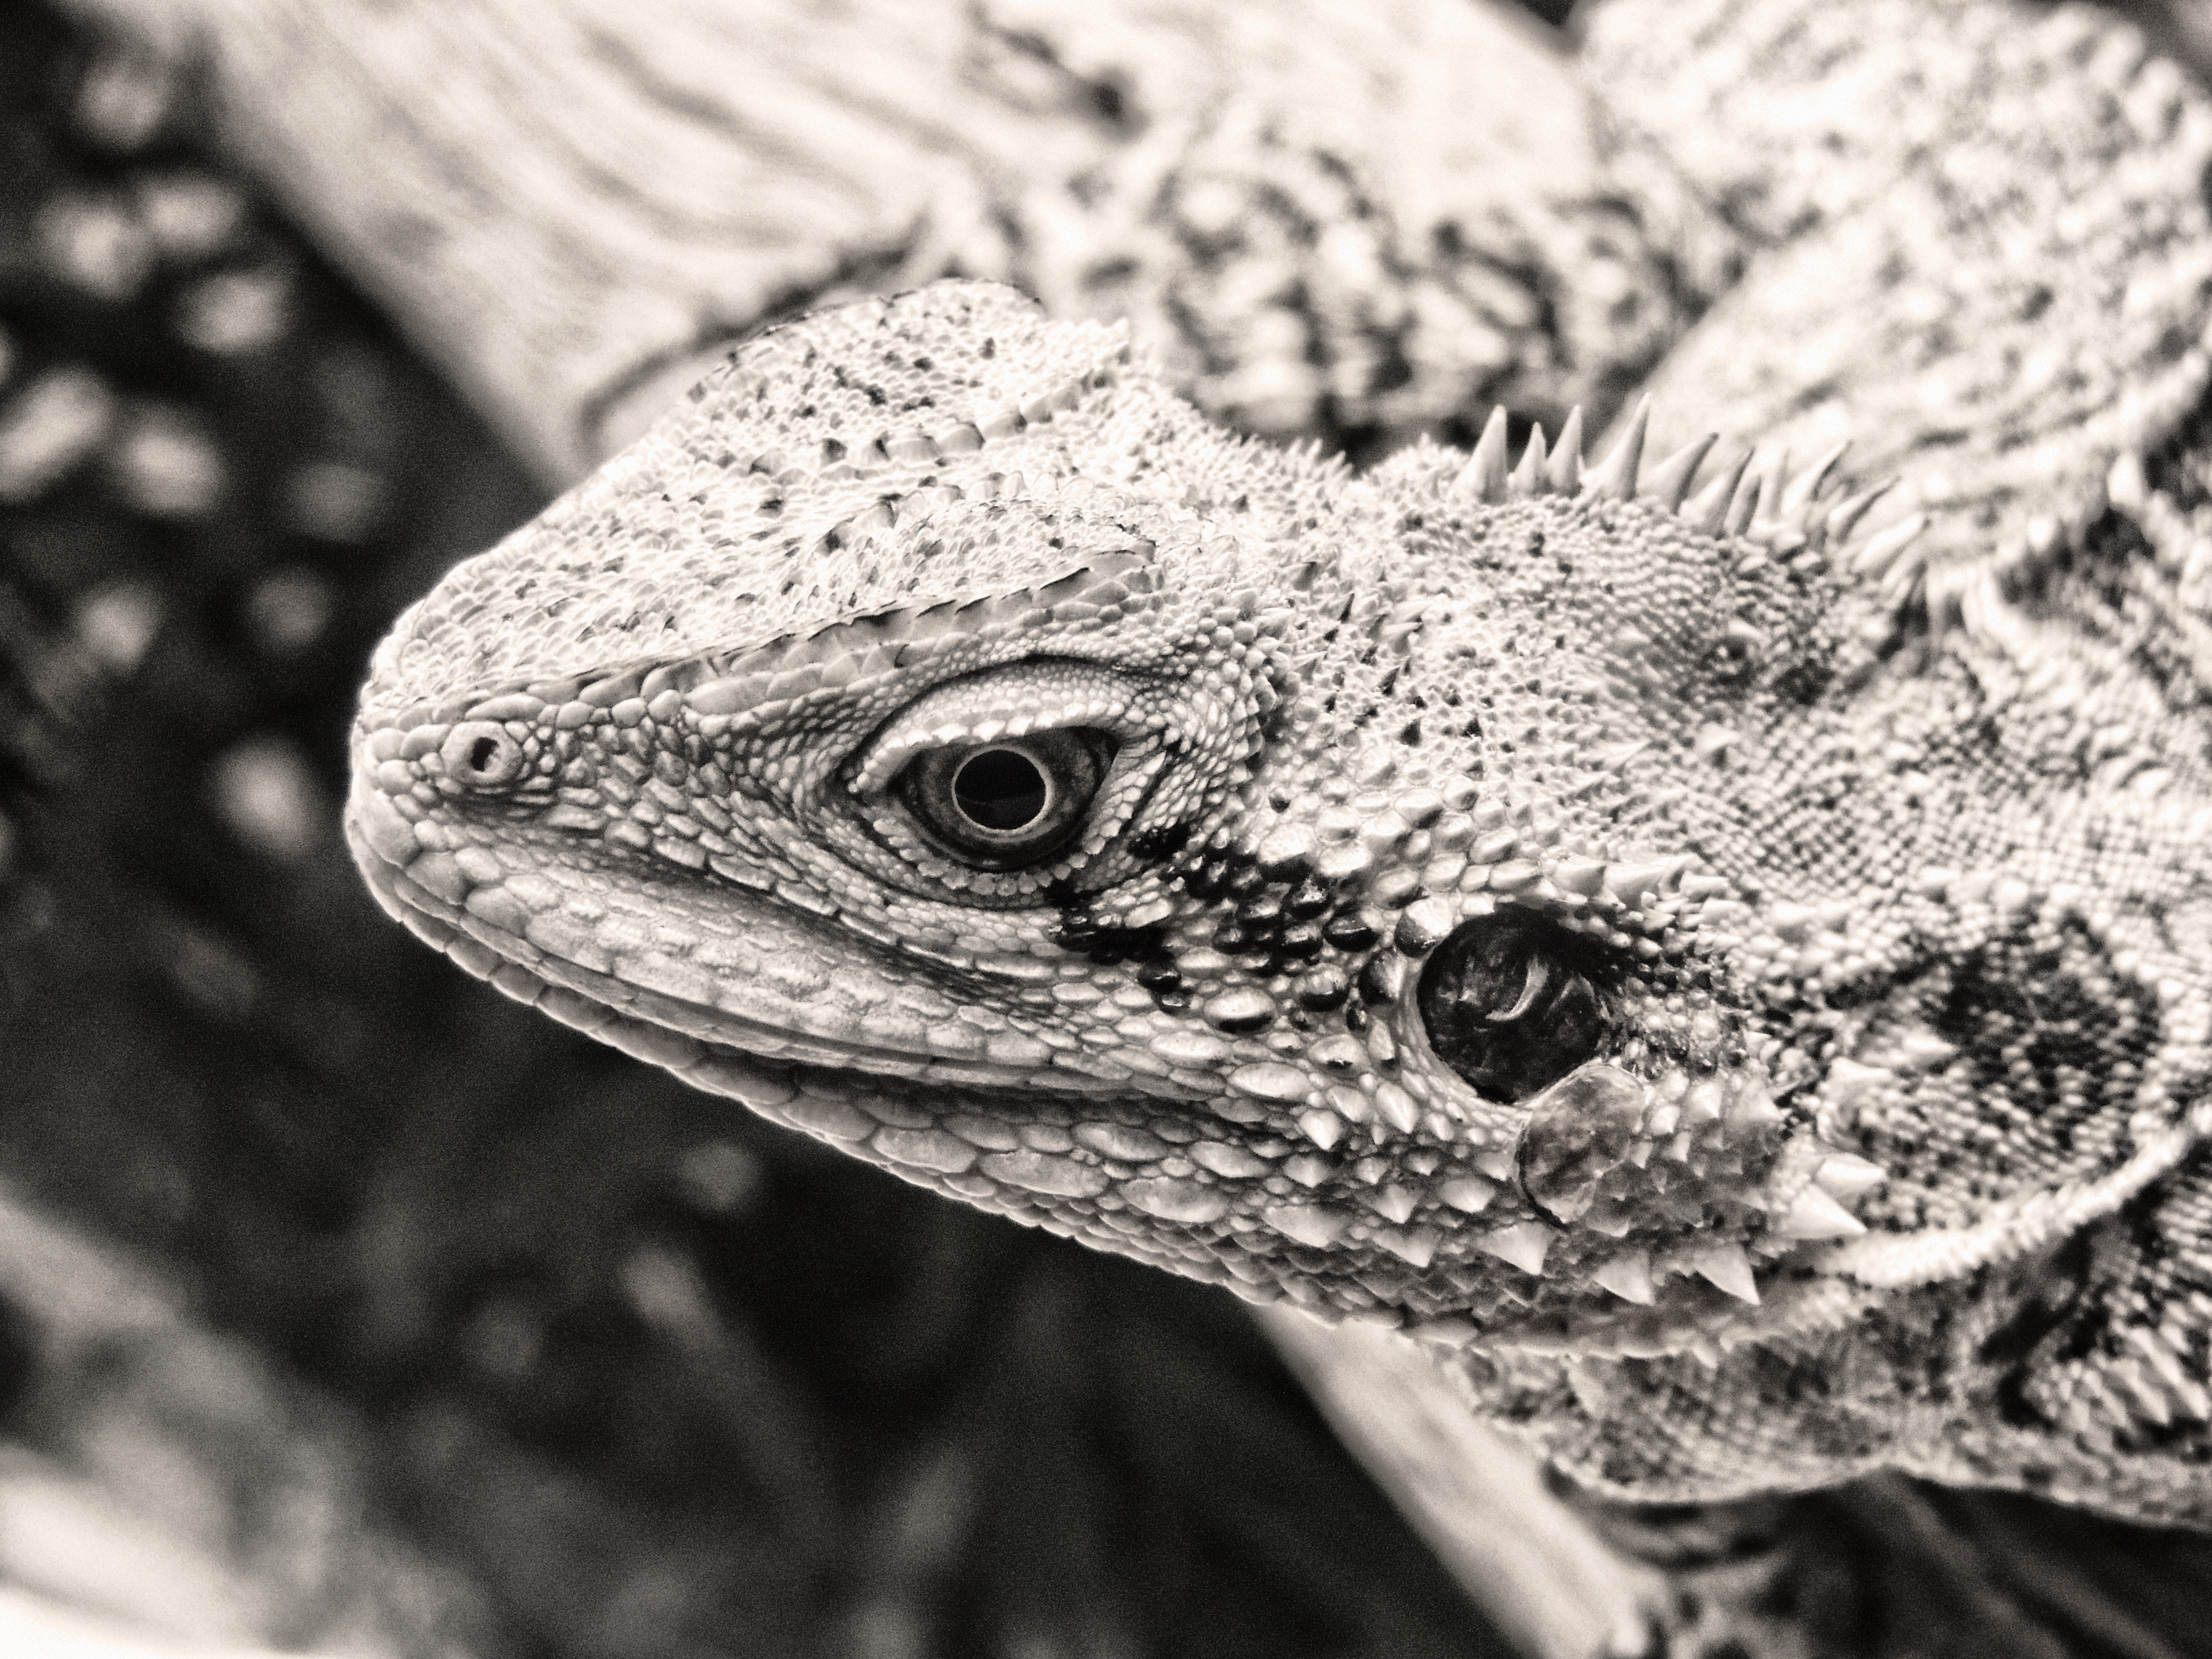
black and white, photography, wildlife, reptile, monochrome, iguana, fauna, lizard, close up, vertebrate, macro photography, monochrome photography, scaled reptile